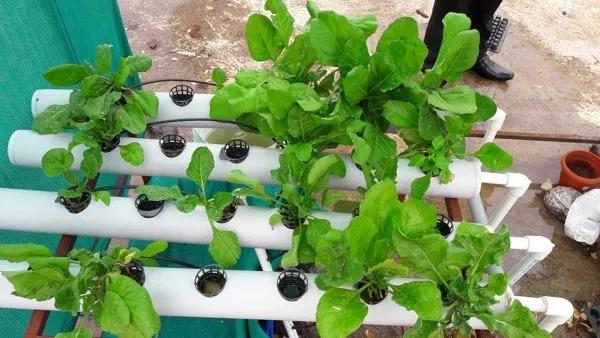
Eneo maalumu lenye mabomba ya rangi nyeupe; yaliyopangwa katika mistari iliyonyooka, yenye miche iliyoota na kuchipua kwa rangi ya kijani kibichi, ikiashiria kuwa ni eneo linalotumika kwa ajili ya kilimo cha haidroponi, kwa sayansi ya bila kutumia udongo.